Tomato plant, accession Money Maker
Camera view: horizontal (90 deg, fisheye); turntable rotation: 60 degrees
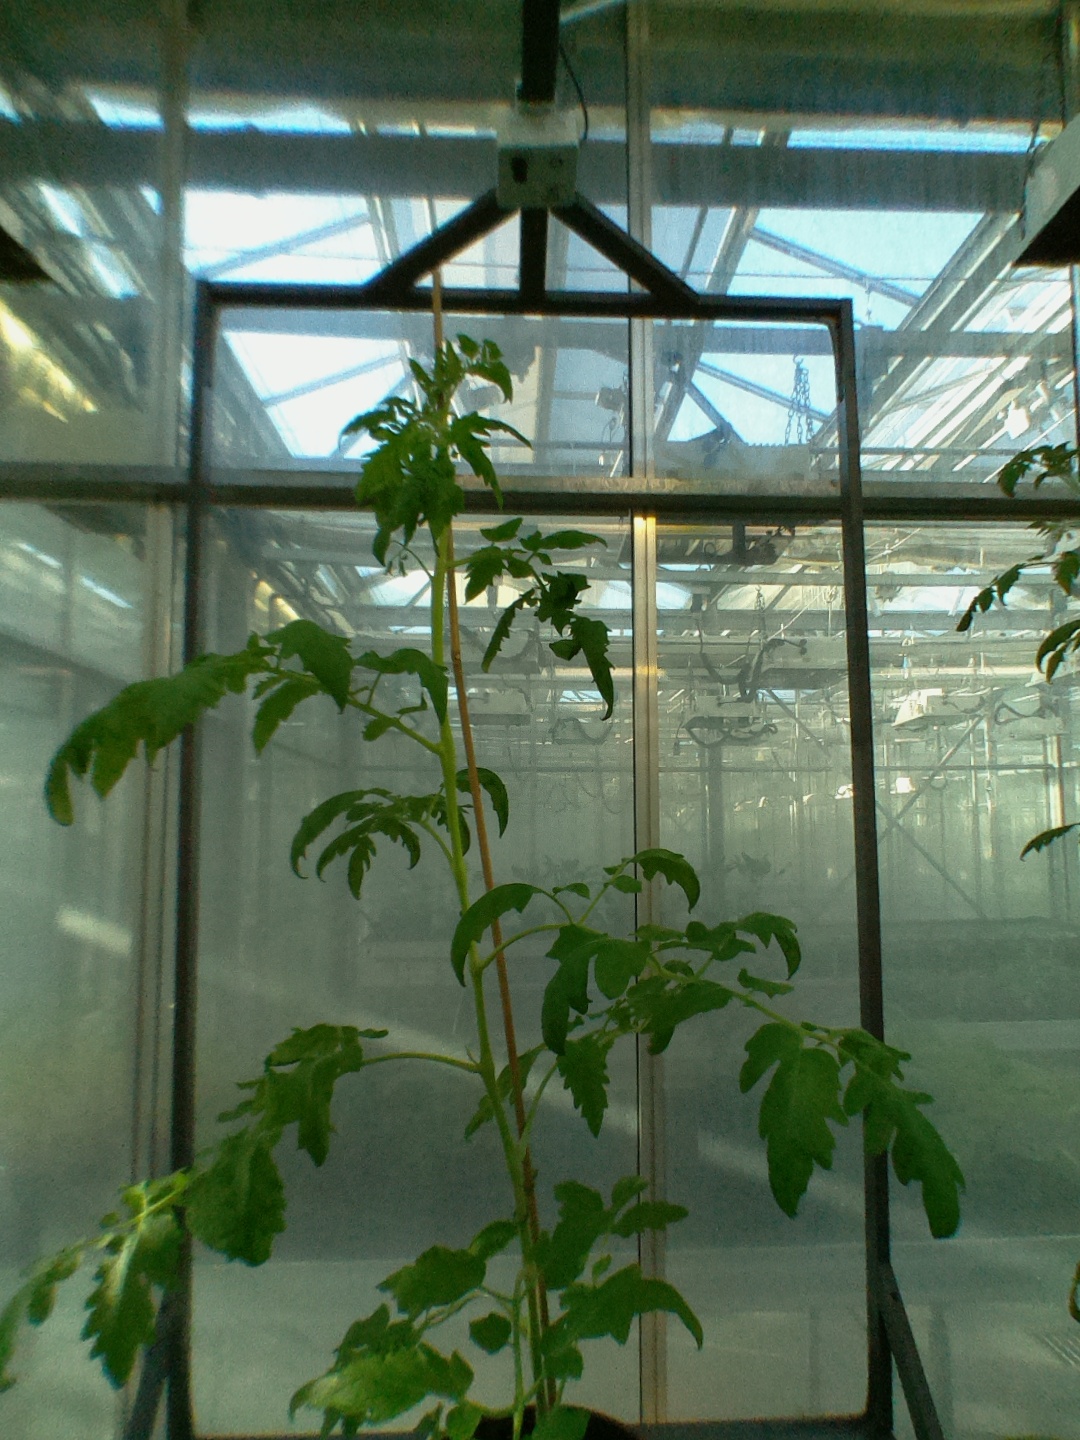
BBCH growth stage 60: First flowers open